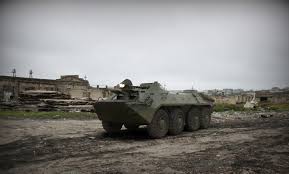
Label: BTR-70